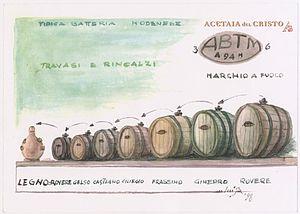
la Batterie
Le vinaigre balsamique ou balsamique désigne une variété de vinaigre traditionnel de la cuisine italienne, à base de moût de raisin cuit traditionnellement élevé et maturé en batterie de fût pendant 3 à 5 ans, ou 12, 18, 25, ou plus de 150 ans pour les crus les plus rares. Baptisé « l'or noir de Modène » il bénéficie d'appellations contrôlées italiennes « IGP » et « traditionnelle DOP » dans les province de Modène ou de Reggio d'Émilie d'où il est originaire.
La batteria est une installation de contenants, de différentes capacités et essences de bois, nécessaire pour la production du vinaigre balsamique traditionnel produit dans la région de l'Émilie-Romagne en Italie.